King Albert Park MRT station

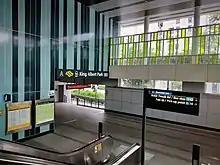
Escalators leading down to Exit A on the left

King Albert Park station serves the Downtown line (DTL) and is situated between the Beauty World and Sixth Avenue stations. The official station code is DT6. Being part of the DTL, the station is operated by SBS Transit. The station is located along Bukit Timah Road at the junction with Blackmore Drive. Surrounding landmarks of the station include: Bukit Timah Railway Bridge, the preserved Bukit Timah Railway Station, Covenant Community Methodist Church, Methodist Girls' School, Ngee Ann Polytechnic, and Sime Darby Centre.